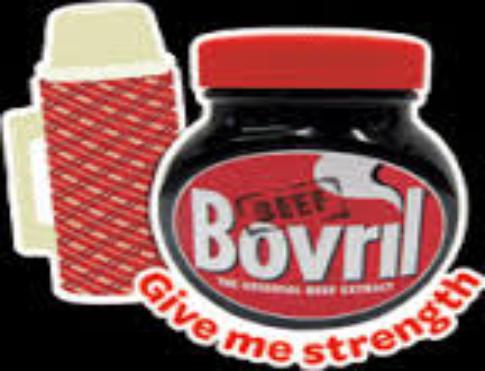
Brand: Bovril
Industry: Food